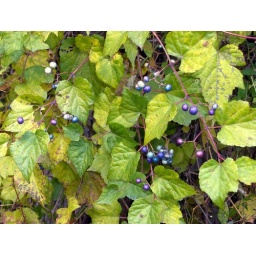
Purple, pink & blue speckled berries by the garage at Chelsea